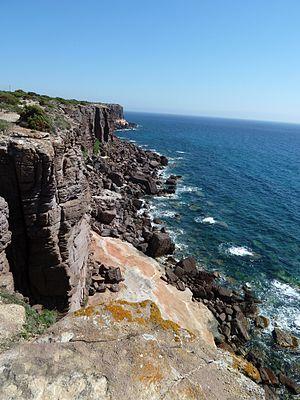
sant'antioco sardaigne